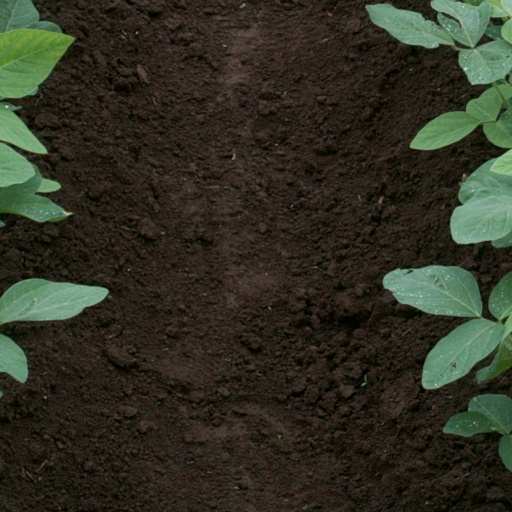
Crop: soybean